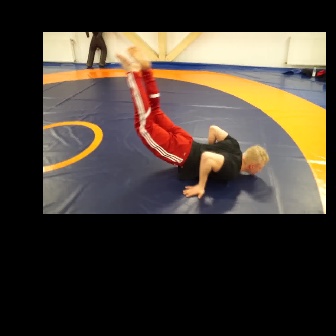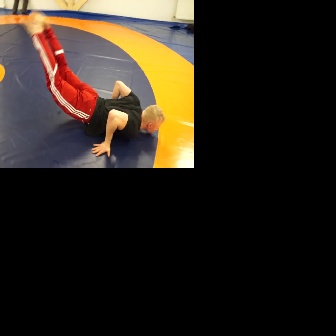
  Please identify the target specified by the bounding box [115,45,268,198] in the first image and locate it in the second image. Return the coordinates in [x_min,y_min,x_max,y_max] format.
Answer: [18,10,164,156]